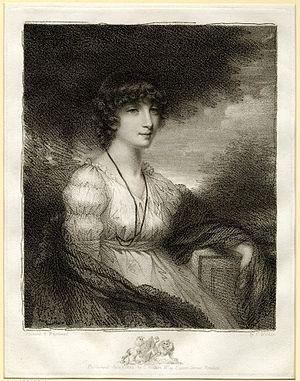
Le général John Howard, 15ᵉ comte de Suffolk, 8ᵉ comte de Berkshire, FSA était un soldat britannique et un noble.